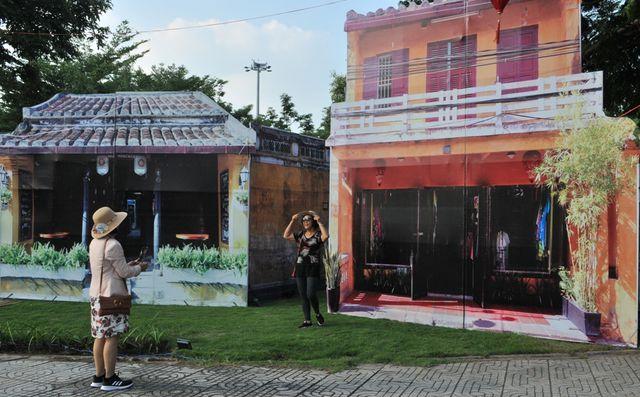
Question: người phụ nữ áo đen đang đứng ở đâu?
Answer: đang đứng trước một ngôi nhà